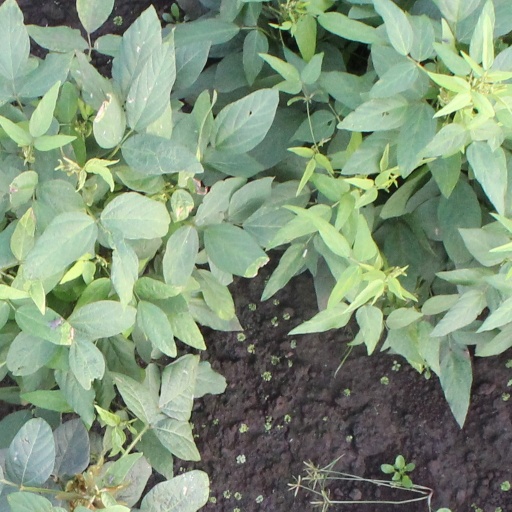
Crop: soybean